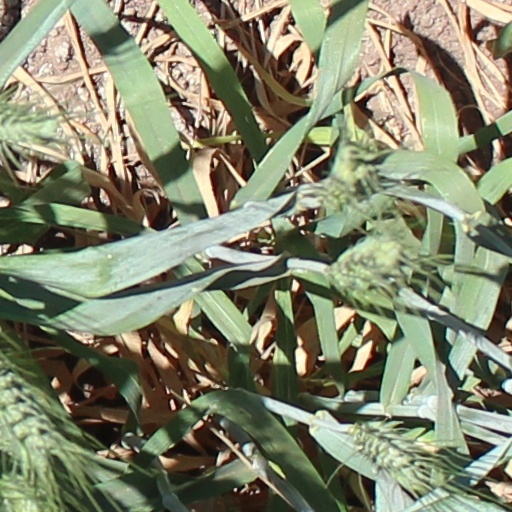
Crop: wheat